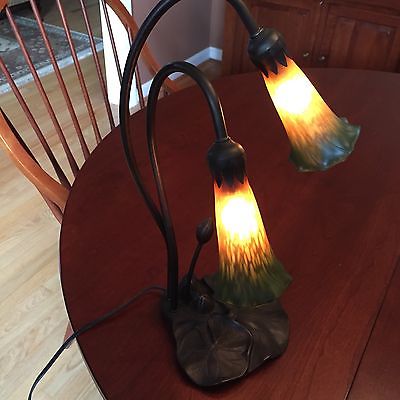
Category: lamp